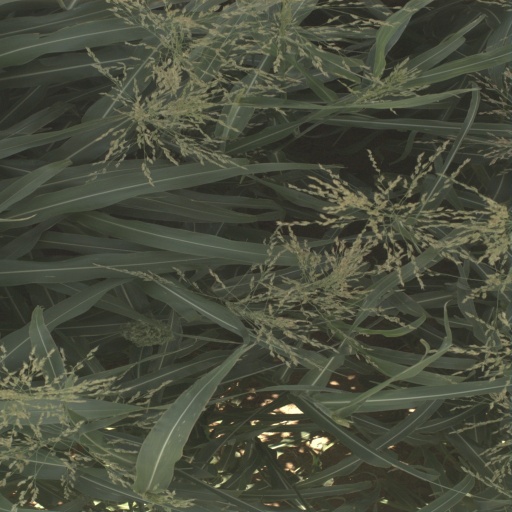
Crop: sorghum